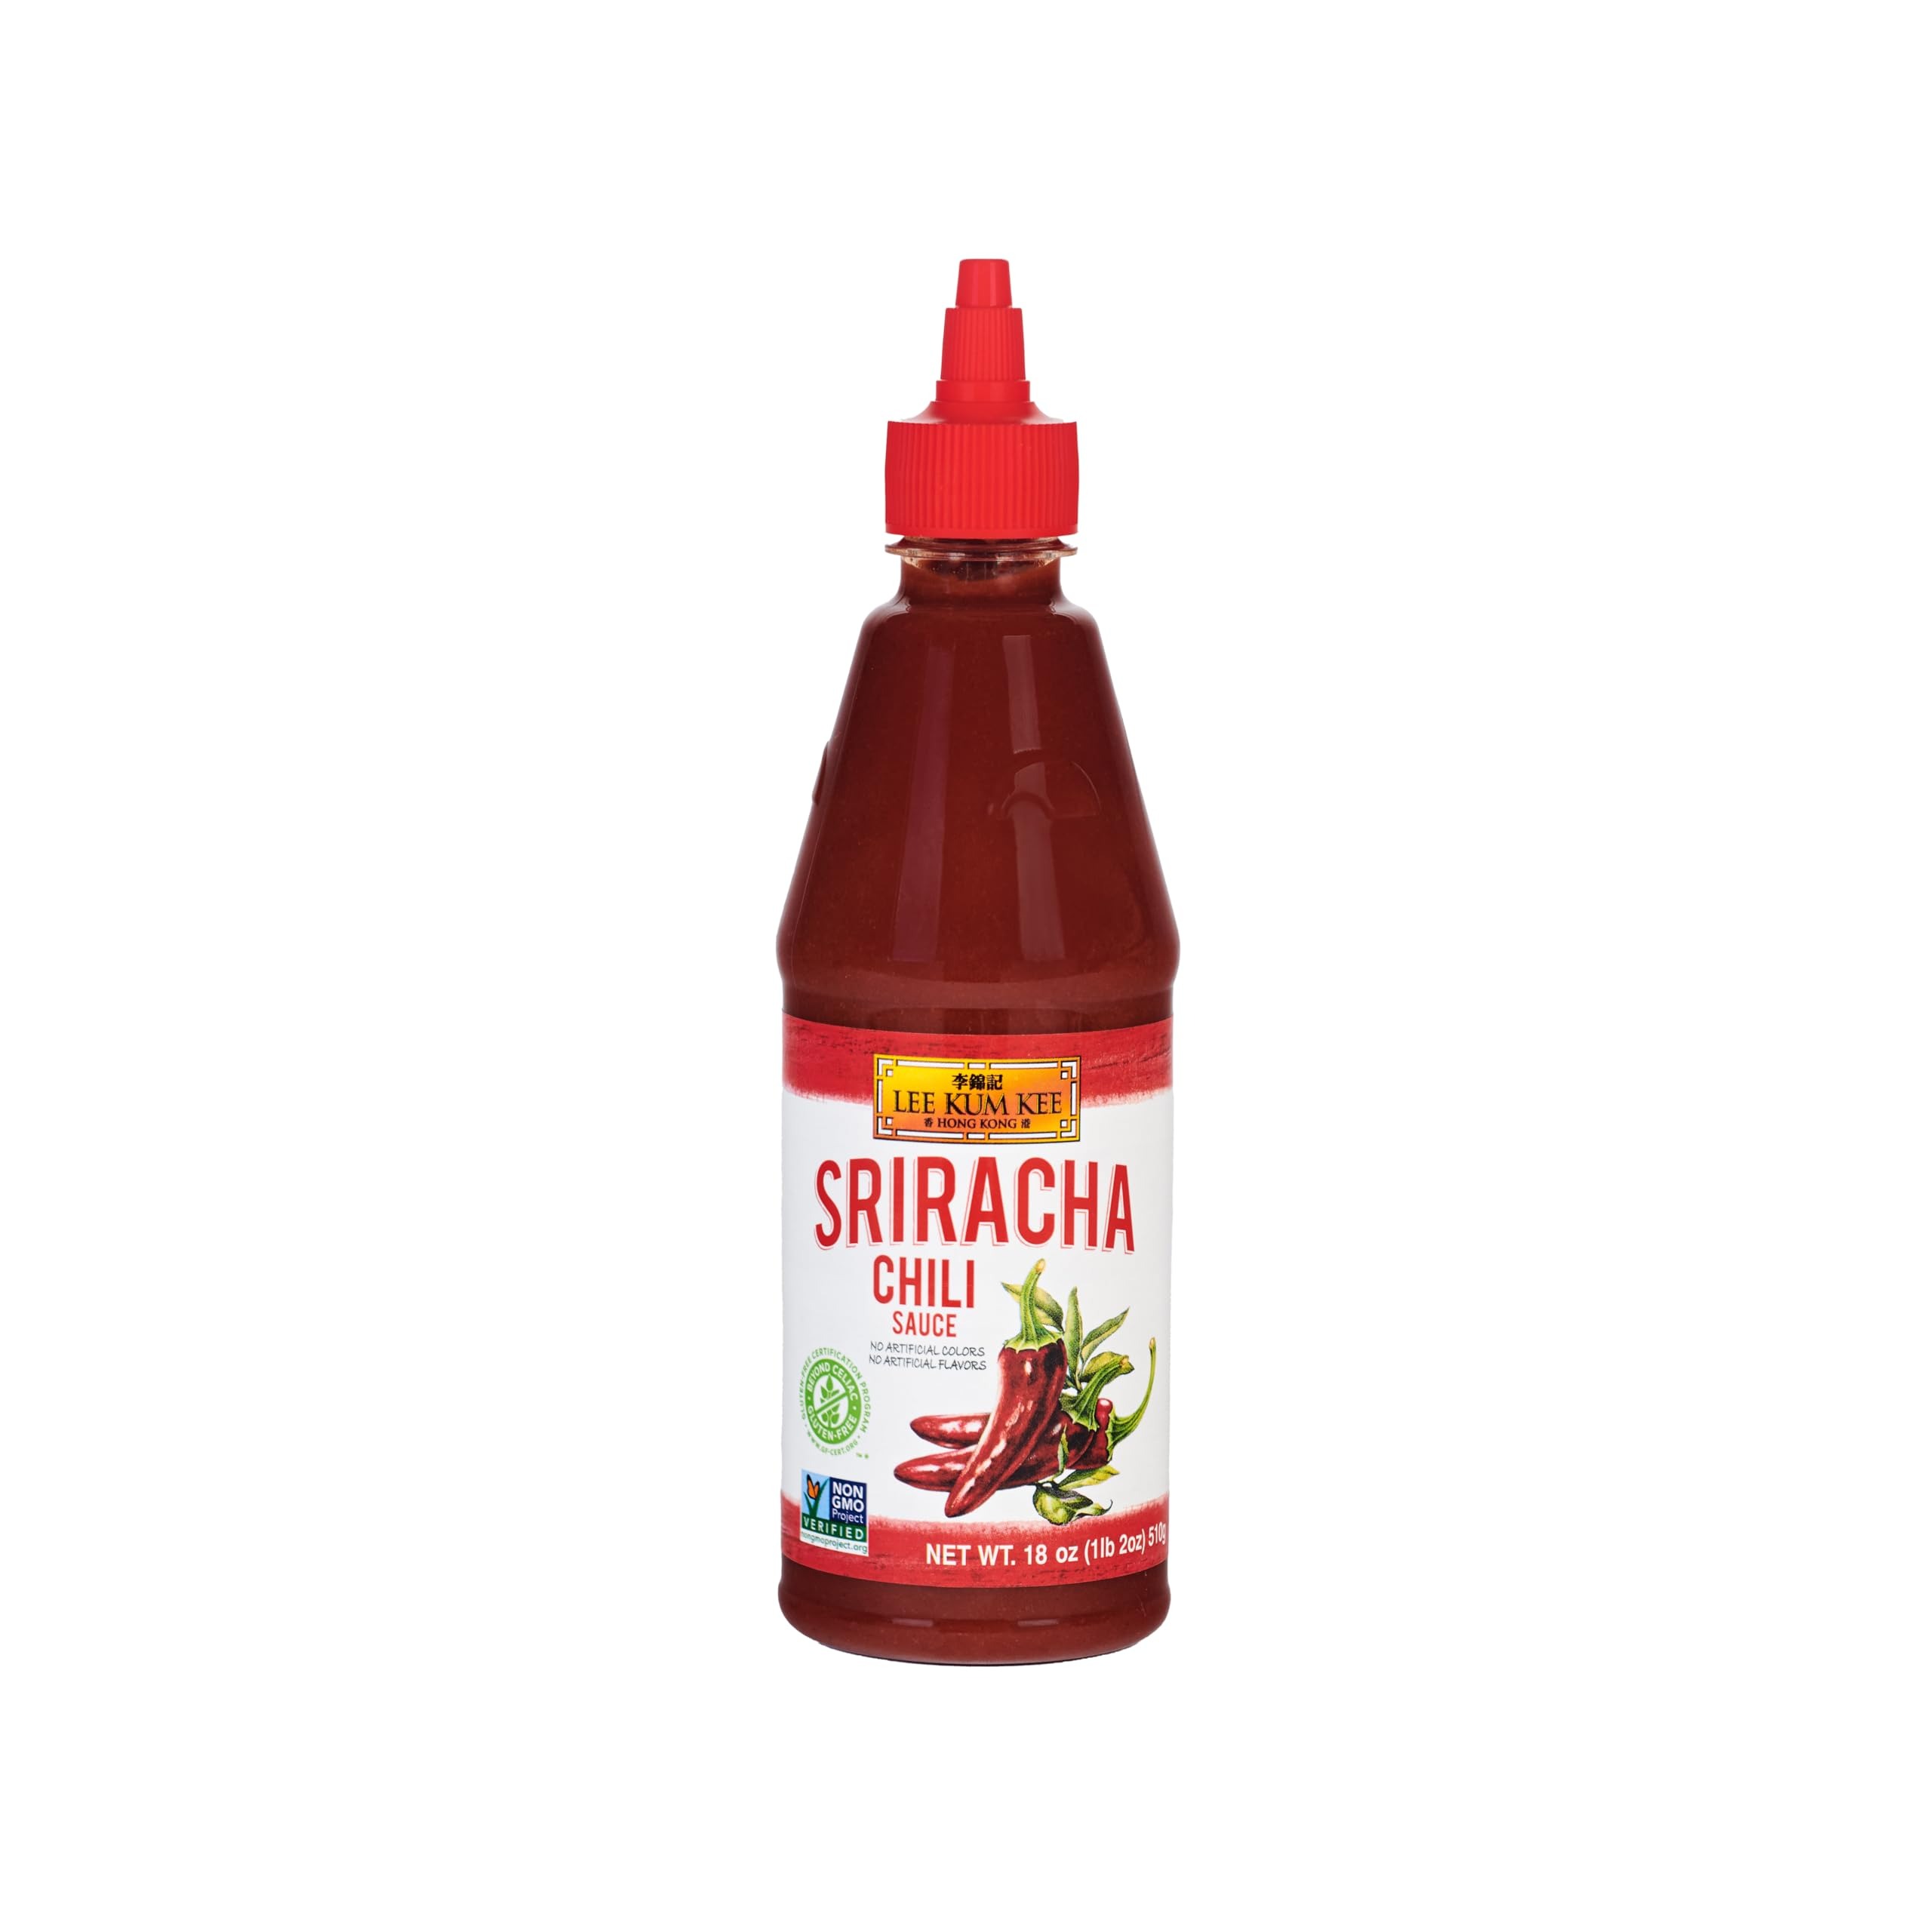
Item Name: Lee Kum Kee Sriracha, Chili Sauce, 18 Ounce (Pack of 12)
Bullet Point 1: Contains 12 bottles of Sriracha Chili Sauce, 20 ounces each
Bullet Point 2: Quick and easy to make your favorite meals, cut cooking time down without sacrificing taste.
Bullet Point 3: Sriracha Chili Sauce is a Thai style hot sauce with a warm garlic accent. This sauce is made from the freshest and juiciest sun ripened red chilies
Bullet Point 4: Gluten Free formula
Bullet Point 5: Making the perfect gift for cooks, or as part of your next grocery order, Lee Kum Kee products are a pantry staple
Bullet Point 6: Sriracha Chili Sauce is a thai style hot sauce with a warm garlic accent
Value: 18.0
Unit: Fl Oz

Price: 68.105